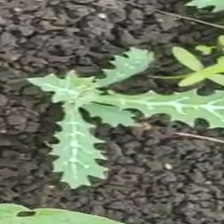
Weed species: Bilayat_(Mexicana_Argemone)